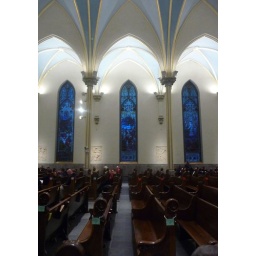
Three stained glass windows in St. Andrew's Cathedral in downtown Grand Rapids, Michigan.